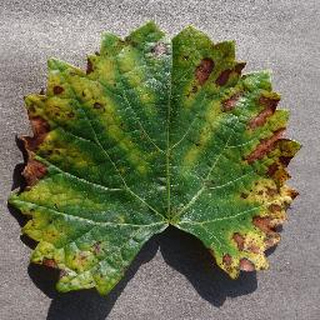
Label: grape_esca_black_measles